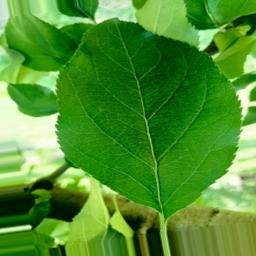
Label: Healthy